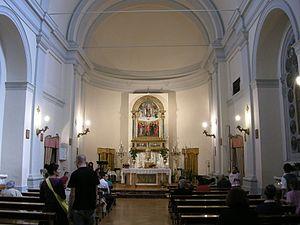
Retable de Corciano est une peinture religieuse du Pérugin, un retable, datant de 1513 située dans l'église paroissiale Santa Maria, de Corciano dans la province de Pérouse.